Diana Manfredi

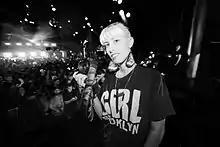
Photo of Diana "Spaghetto" Manfredi by Gianfilippo De Rossi

Diana "Spaghetto" Manfredi (born 1983 in Milan, Italy) is an Italian director, journalist, editor and animator. She is better known by the name Spaghetto.